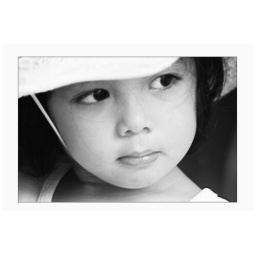
Saw this little cute girl in Lucban Quezon...